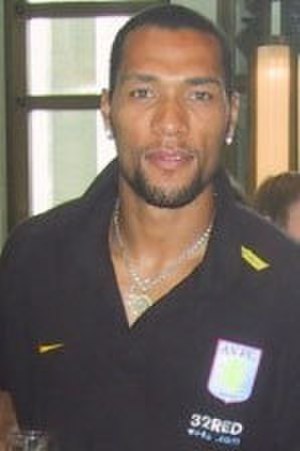
John Carew
John Alieu Carew er en tidligere norsk fodboldspiller. Han har spillet for West Ham United F.C., Aston Villa, AS Roma, Valencia CF og Olympique Lyon. Han har spillet 91 kampe for Norges landshold, som han repræsenterede ved EM i 2000.